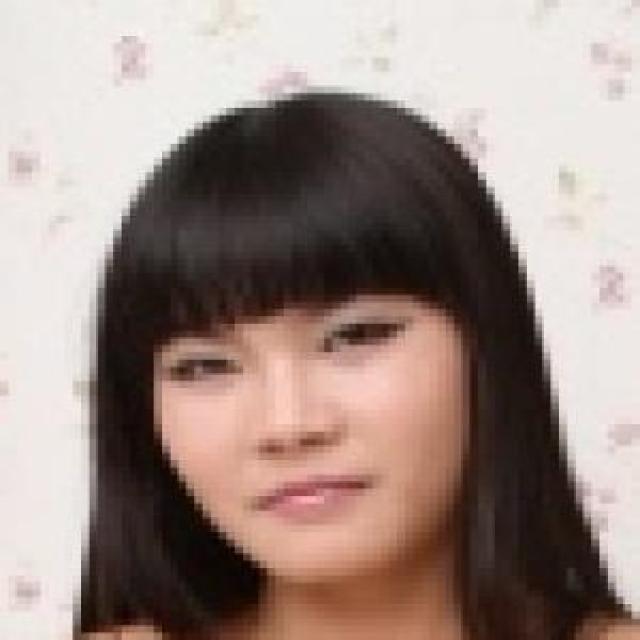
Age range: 21-44